Oliver Perry-Smith

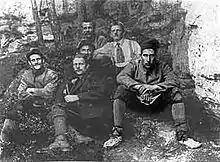
Oliver Perry-Smith (right), 1907

Oliver Perry-Smith (October 11, 1884 in Philadelphia – May 13, 1969) was an American rock climber, mountaineer and skier who moved to Dresden in 1902 to attend a technical university.